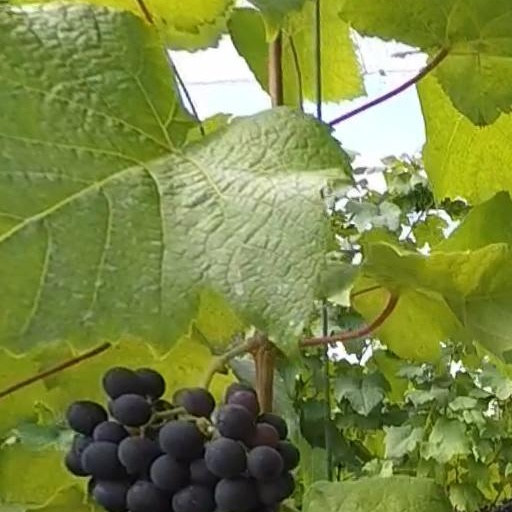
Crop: grape